Andreas Palaiologos

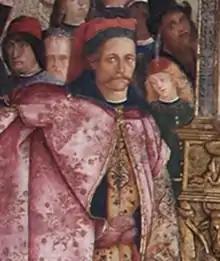
Probable portrait of Andreas as part of Pinturicchio's "St Catherine's Disputation" (1491) in "the Hall of the Saints" in the Borgia Apartments, Vatican Palace

Andreas Palaiologos (17 January 1453 – June 1502), sometimes anglicized to Andrew Palaeologus, was the eldest son of Thomas Palaiologos, Despot of the Morea. Thomas was a brother of Constantine XI Palaiologos, the final Byzantine emperor. After his father's death in 1465, Andreas was recognized as the titular Despot of the Morea and from 1483 onwards, he also claimed the title "Emperor of Constantinople".